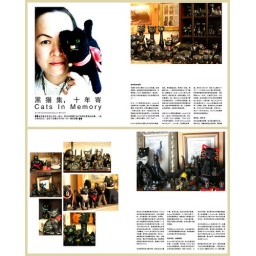
My black cat collection and me in Chinese magazine "i-City"